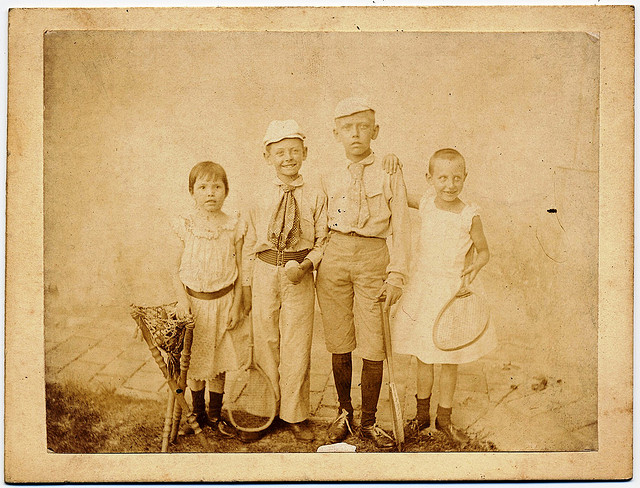
ba đứa trẻ đang cầm vợt tennis và quả bóng trong khi một cậu bé đang cầm gậy bóng chày